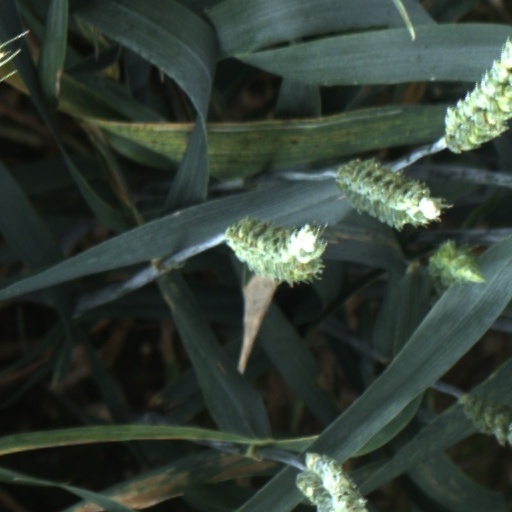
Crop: wheat